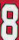
Number: 8